Story of a Prostitute

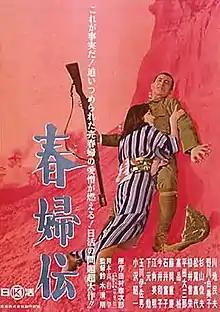

is a 1965 Japanese romantic war drama film directed by Seijun Suzuki. It is based on a story by Taijiro Tamura who, like Suzuki, had served as a soldier in the war.